Stag (film)

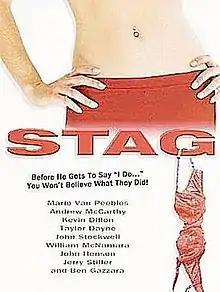

Stag is a 1997 American thriller film, directed by Gavin Wilding, made for HBO and later released theatrically after drawing large ratings. "Stag" features an ensemble cast headed by Mario Van Peebles, Andrew McCarthy, Kevin Dillon, Taylor Dayne, John Stockwell, William McNamara, John Henson, Jerry Stiller and Ben Gazzara. It was produced by Lions Gate Entertainment.